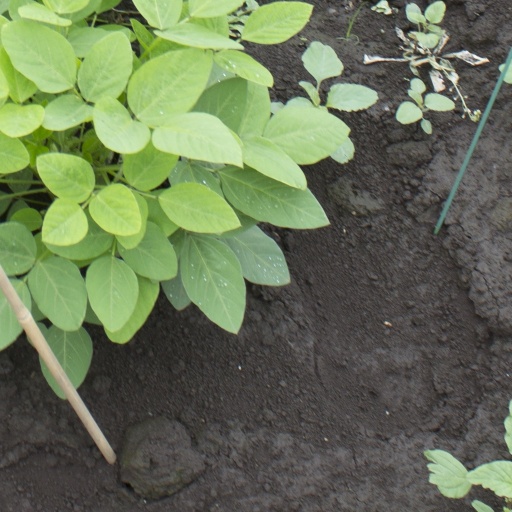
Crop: soybean